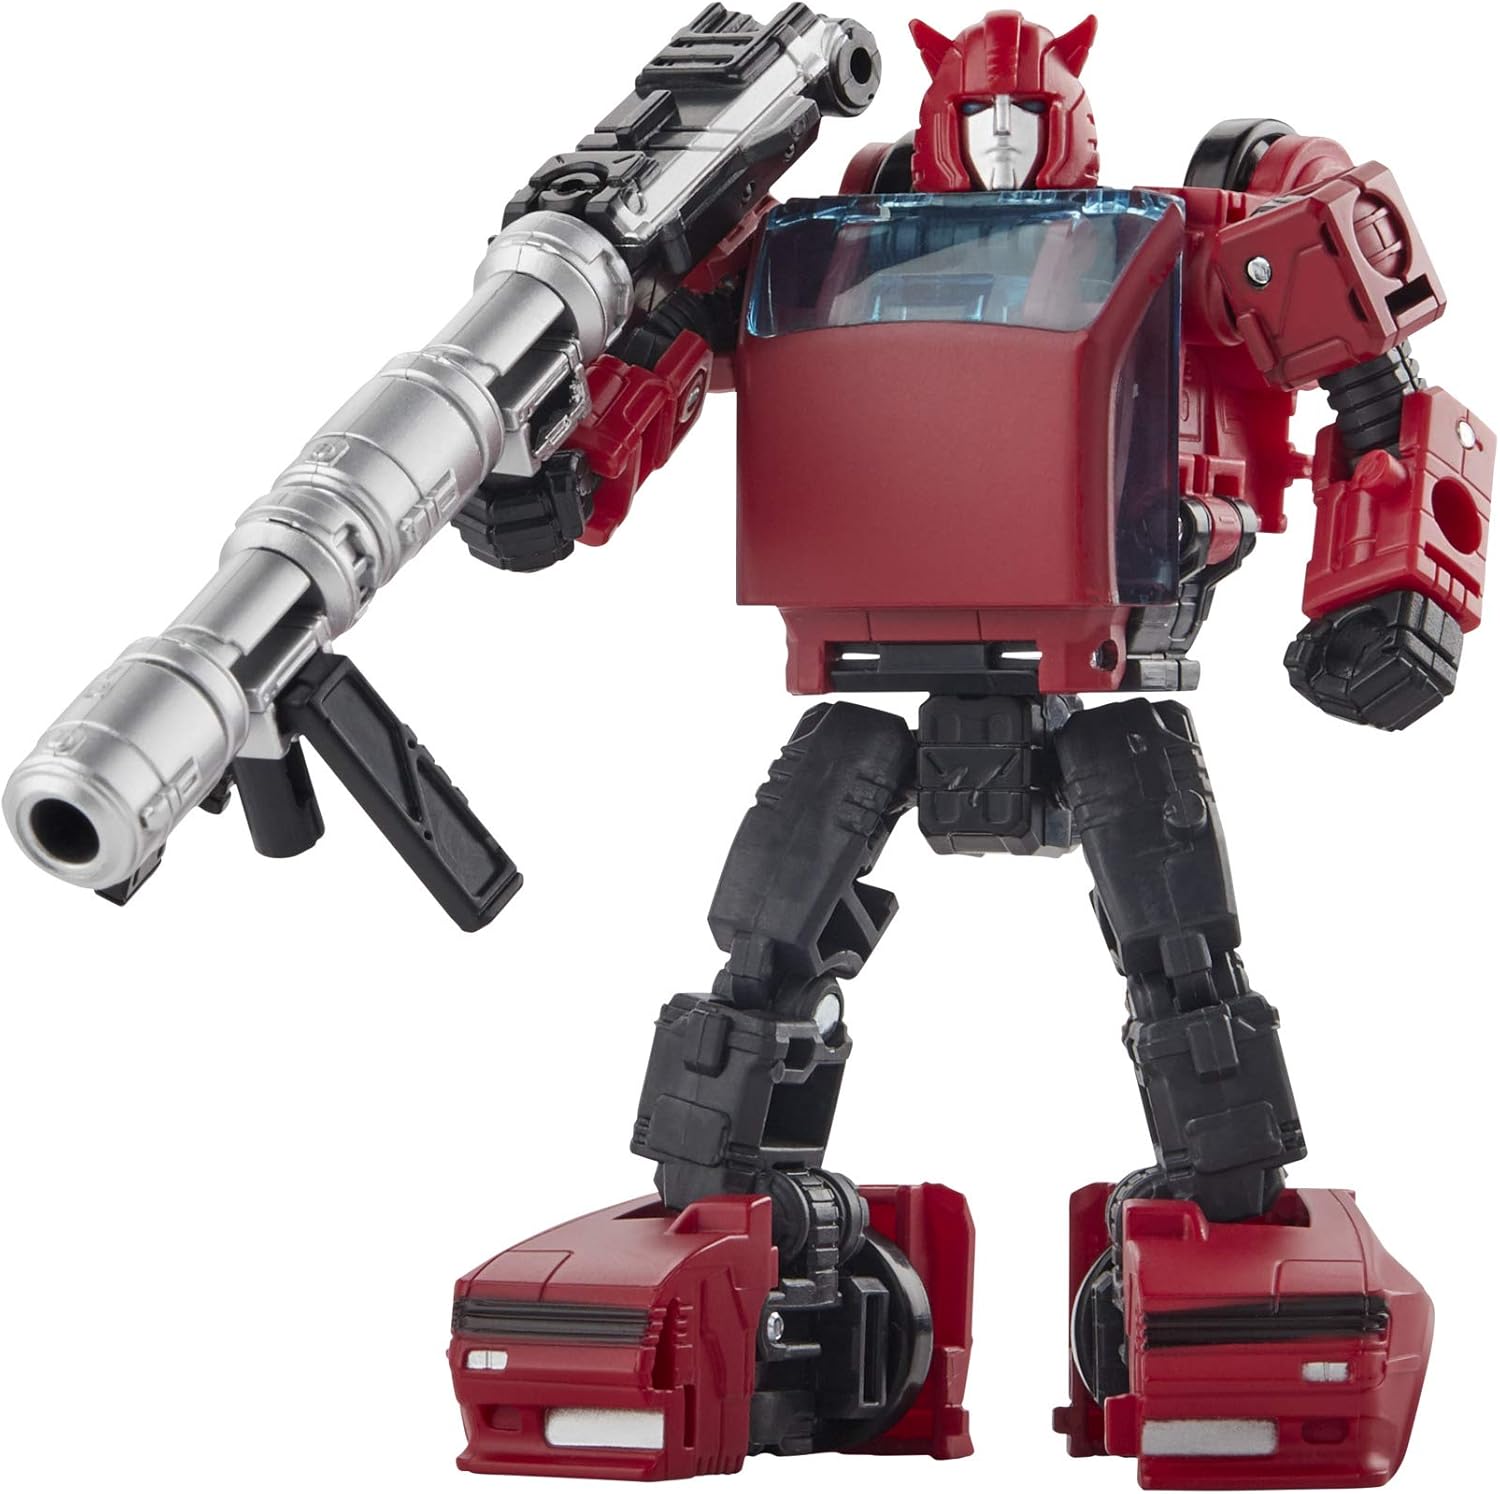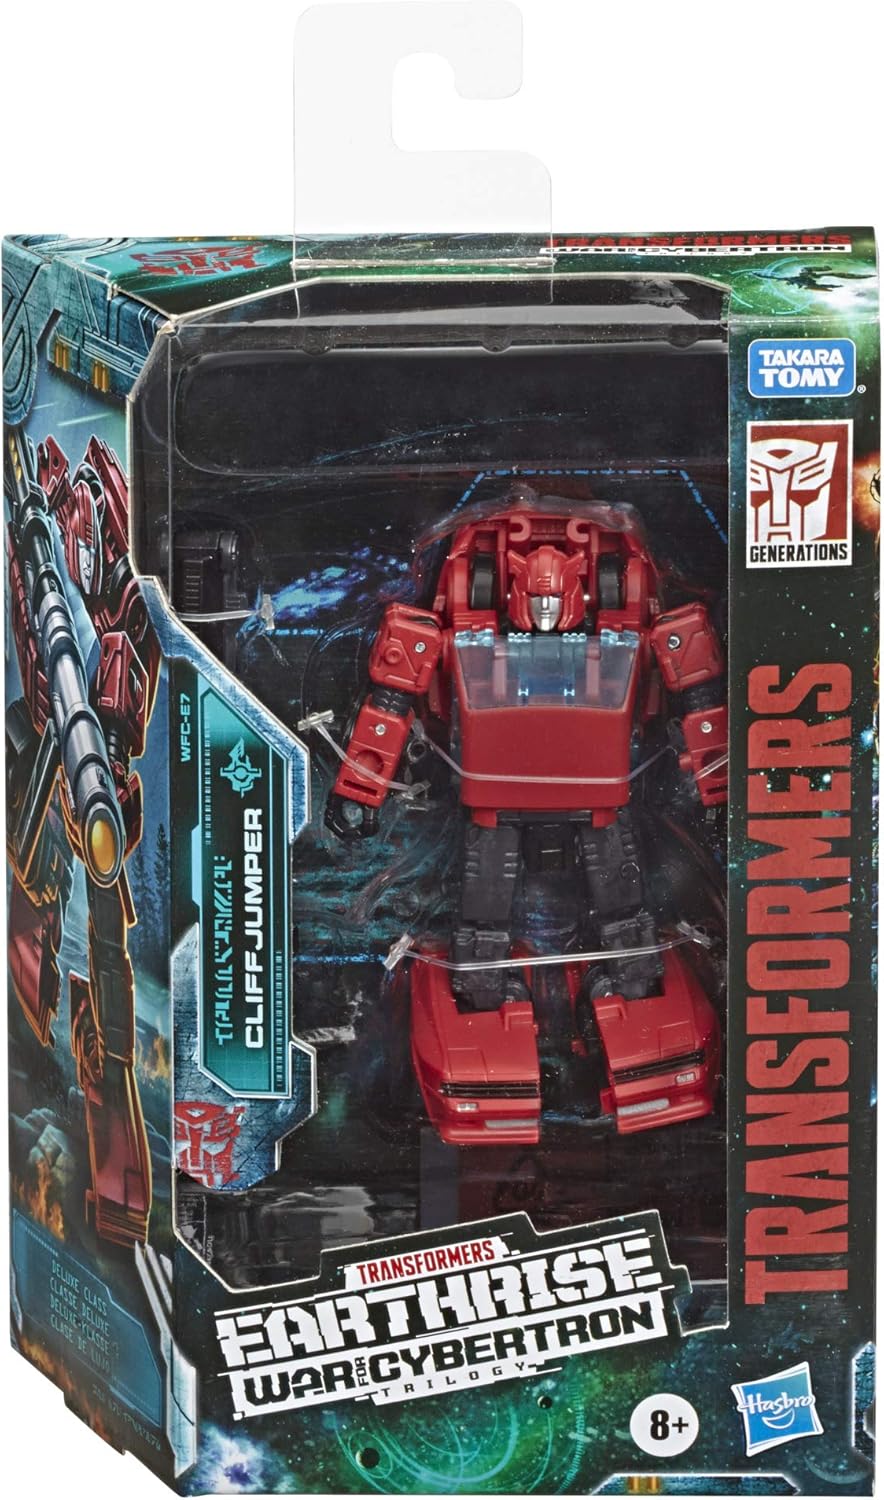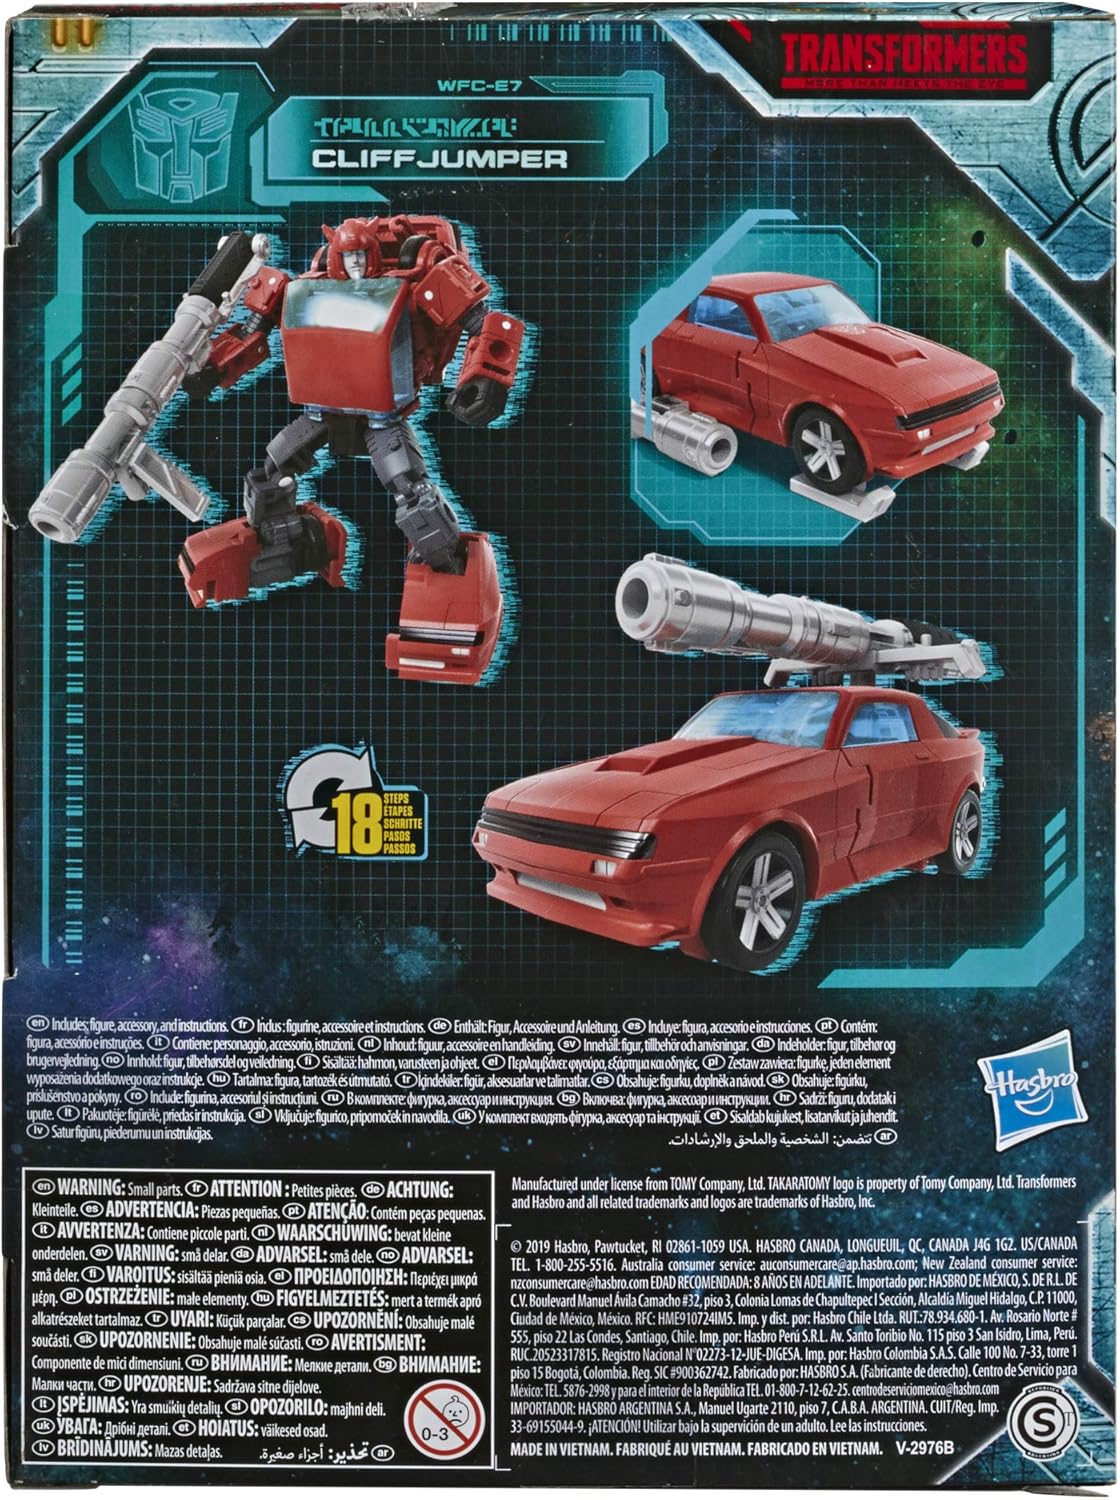
Transformers Toys Generations War for Cybertron: Earthrise Deluxe Wfc-E7 Cliffjumper Action Figure - Kids Ages 8 & Up, 5
Category: Toys & Games
This ecosystem of collectible figures allows fans to build out epic space battle scenes, featuring figures that can convert into modular battle station modes and connect together to expand the battlefield (each sold separately, subject to availability).
Features: Discover earthrise: the Siege is over, but the War for Cyber Tron has just begun. The Autobots and Deceptions have left Cyber Tron, but their battle rages on as they speed through space in pursuit of the all spark | Build the battlefield beyond: This ecosystem of collectible figures allows fans to build out epic space battle scenes, featuring figures that can convert into modular battle station modes and connect together to expand the battlefield (each sold separately, subject to availability) | G1 earth modes and weapons: cliffjumper figure converts into classic G1 car mode in 18 steps and comes with a weapon accessory. Also comes with ski attachments to change to ski vehicle mode | Exciting reveal: every pack includes a piece of the Transformers universe map and a red decoder to unlock the map's hidden paths! Collect other earthrise figures to piece together the full map! (Each sold separately. Subject to availability)